Lodhurva Jain temple

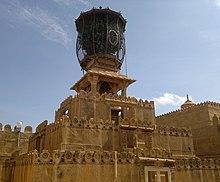

The temple is built with yellow limestone and sandstone; famous for the intricate craftsmanship. The temple features ornate torana (arched gateway), and stone carvings of Kalpavriksha and kalputra. Lodhurva Jain temple is considered one of the best example of Jain architecture in Rajasthan. According to William Guy, the temple walls are folded similar to an accordion and features exquisite screen carvings of jali.